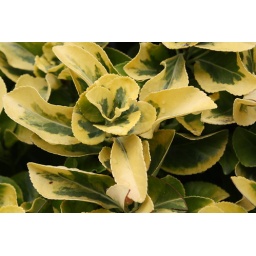
There are a lot of little pots with flowers in Marie's apartment. She calls it &amp;quot;My little garden.&amp;quot;